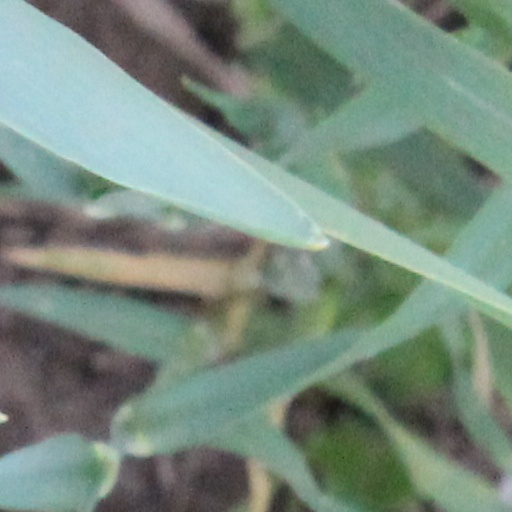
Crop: wheat